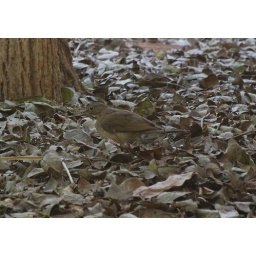
White-throated Thrush viewed behind building near back fence - Tropical section of Estero Llano Grande State Park.